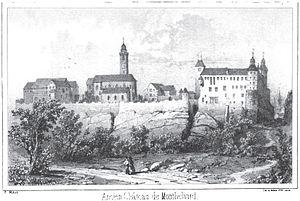
Gravure représentant le château de Montbéliard
L'histoire de Montbéliard couvre à la fois celle de la ville de Montbéliard et celle de la Principauté de Montbéliard, domaine situé sur les marches de l'Alsace, possession des comtes de Wurtemberg de 1407 à 1793 et considéré à ce titre comme faisant partie du Saint-Empire romain germanique, bien que totalement francophone. Par voie de conséquence, étant donné les règles fixées par la paix d'Augsbourg, Montbéliard - seule ville francophone dans ce cas - a adopté le luthéranisme comme religion d'État et a constitué par la suite l'un des bastions du protestantisme en France. Annexée à la France en 1793, Montbéliard a connu dès lors un développement économique et industriel rapide, illustré par des familles telles que les Peugeot ou les Japy. Elle reste à ce jour marquée par l'industrie automobile.